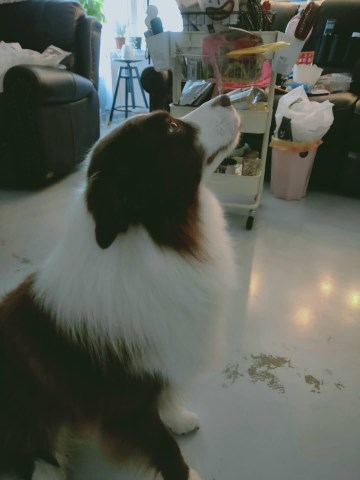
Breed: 2594-n000109-Border_collie